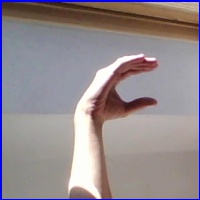
Letra: C